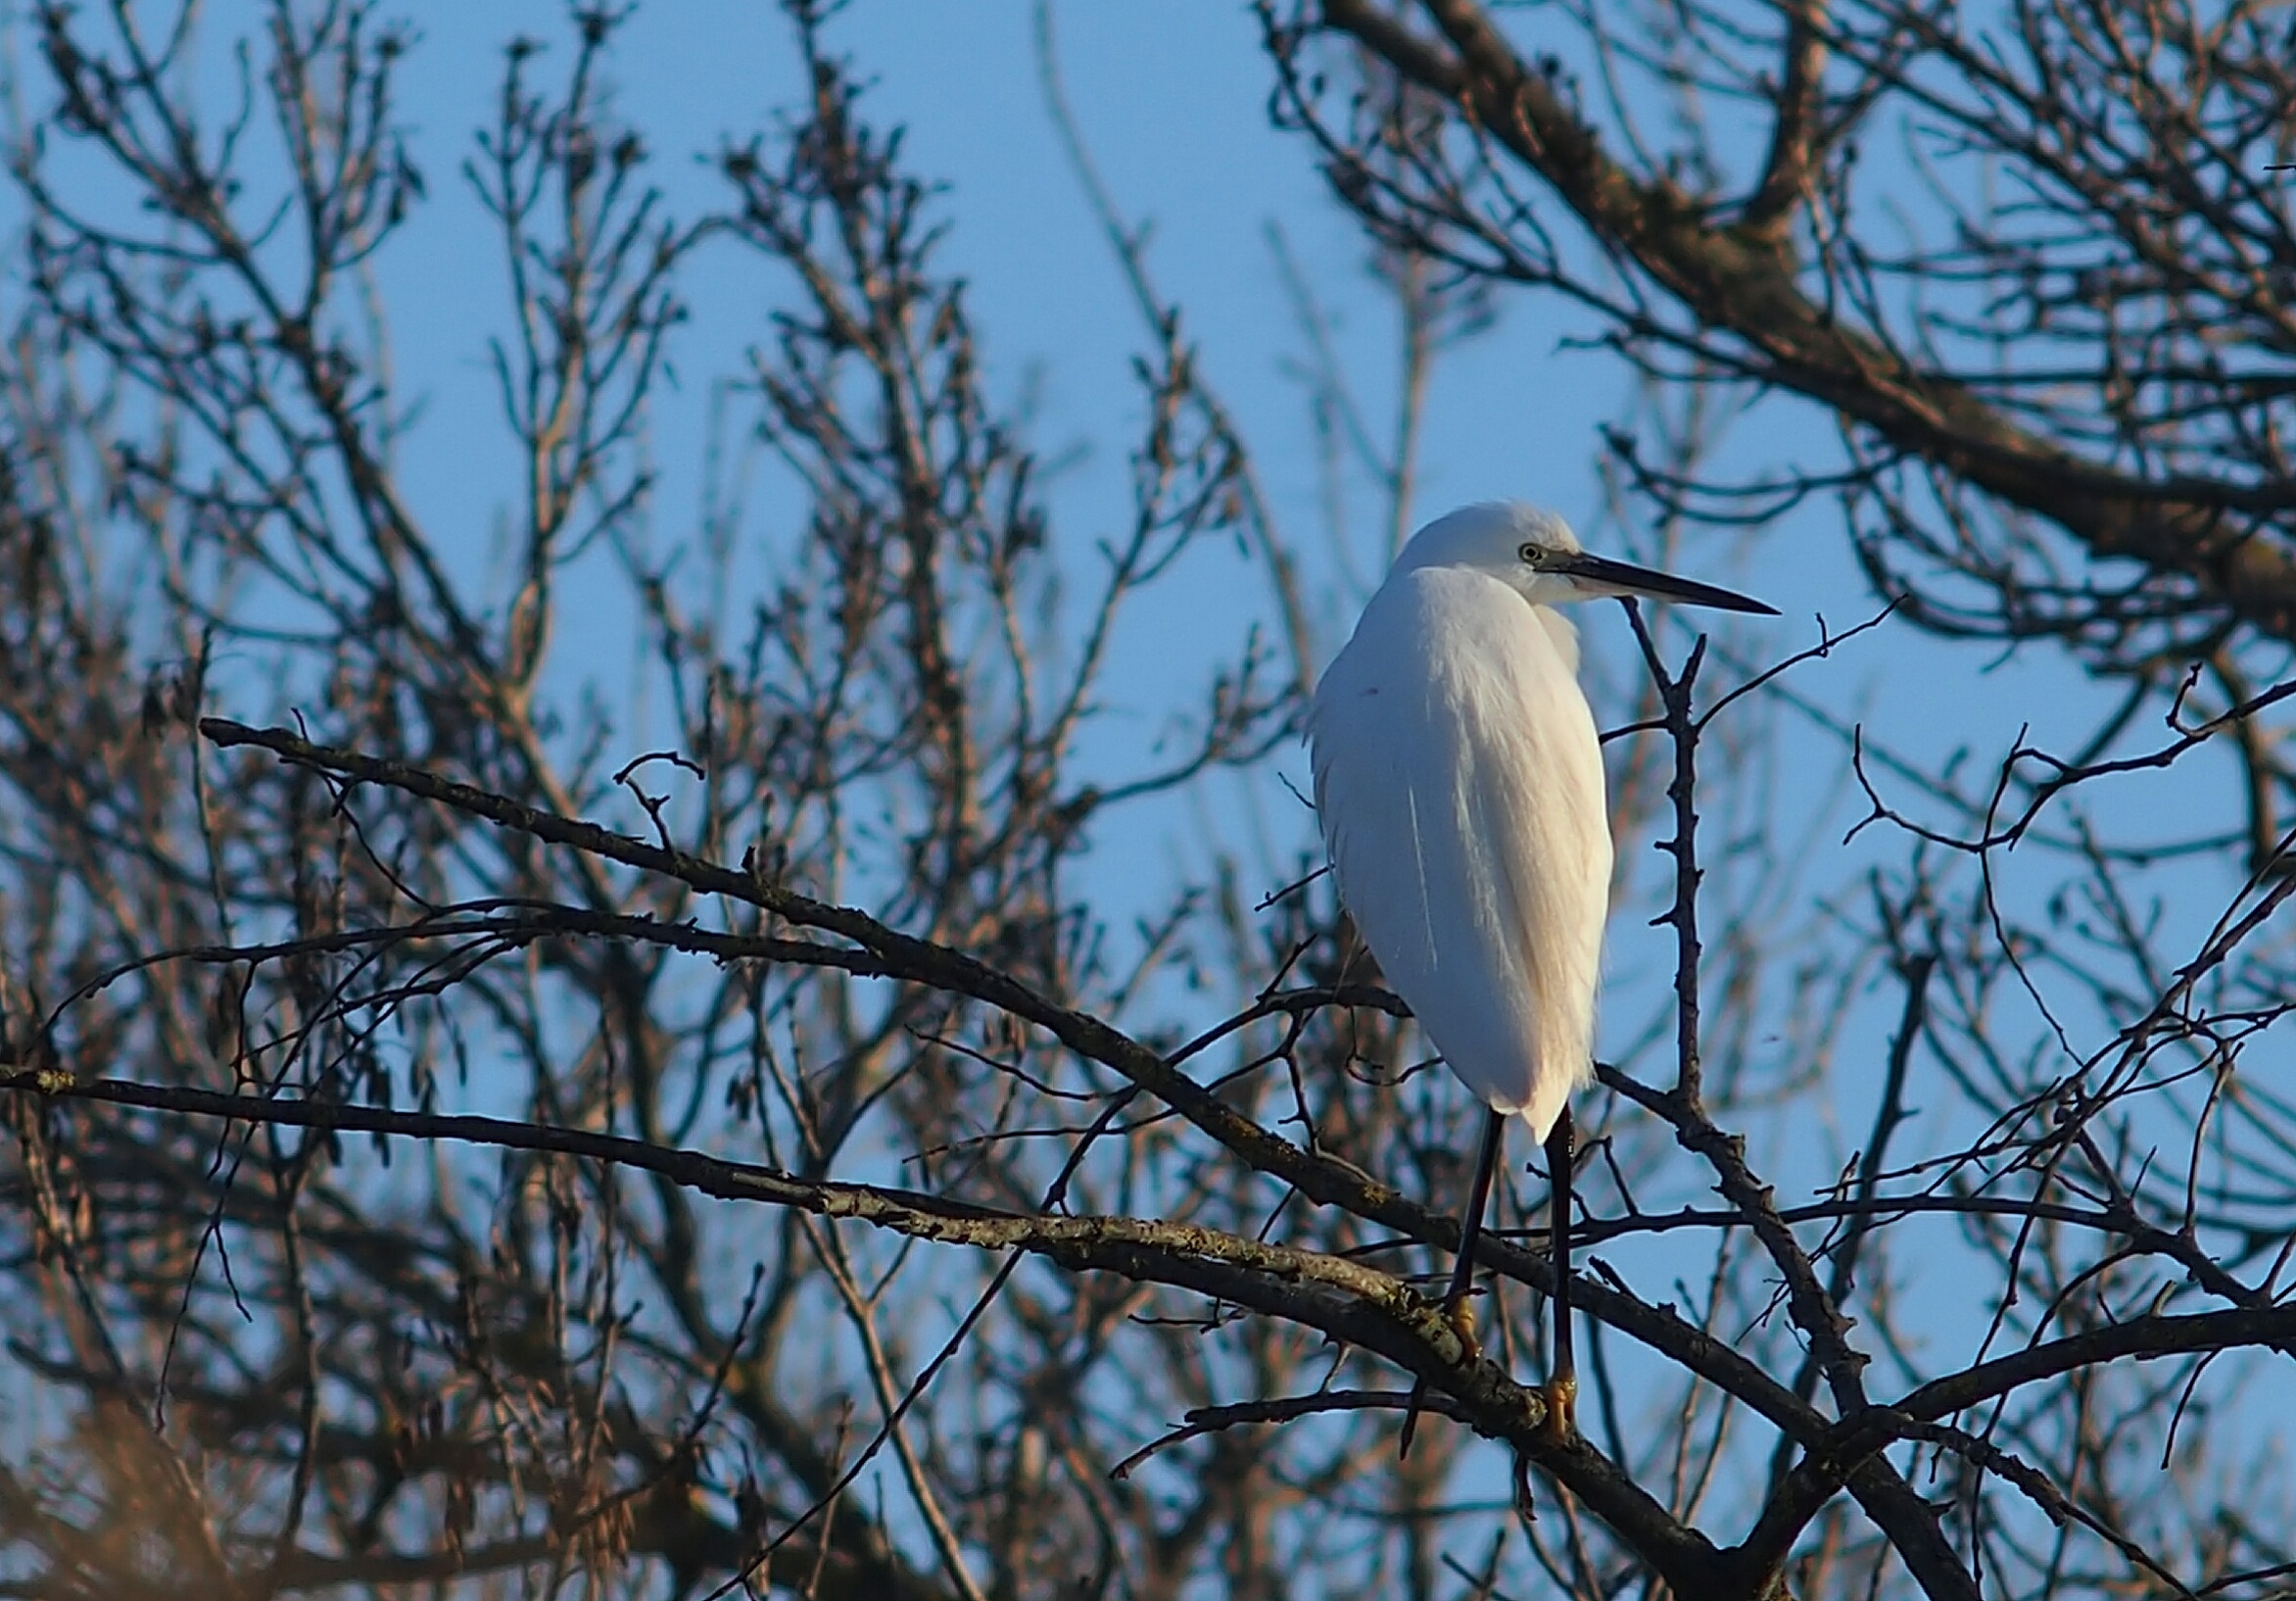
tree, nature, branch, winter, bird, flower, wildlife, season, fauna, ornithology, vertebrate, egret, heron, perching bird